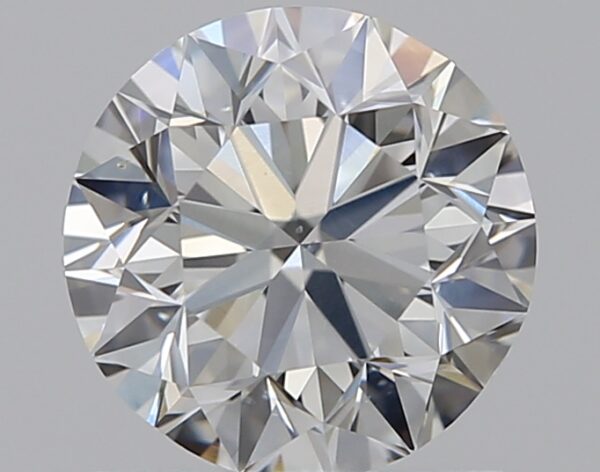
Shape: round
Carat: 0.8
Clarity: VS2
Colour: G
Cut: EX
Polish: EX
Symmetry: EX
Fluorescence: N
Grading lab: GIA
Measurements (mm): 5.91 x 5.94 x 3.71